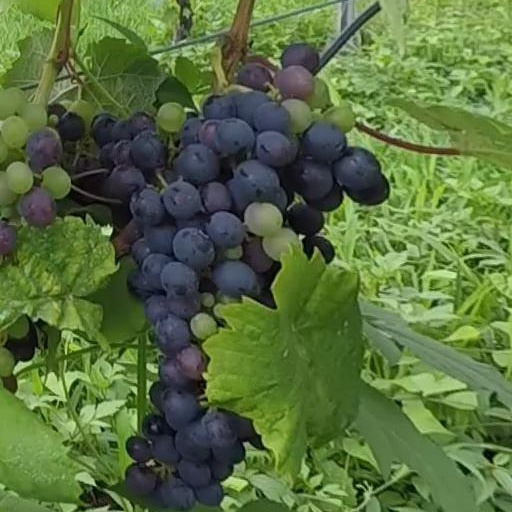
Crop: grape